Richard Harding (forger)

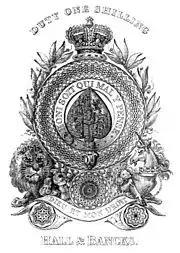
"Old Frizzle"

The attorney general, Spencer Perceval, opened the legal case against Harding and pursued the matter with great vigour.